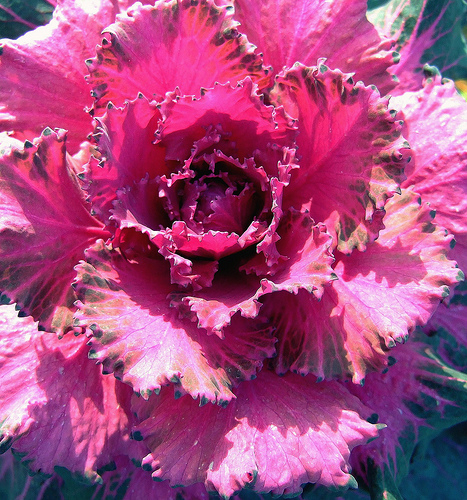
Texture: frilly